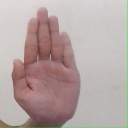
अक्षर: ध